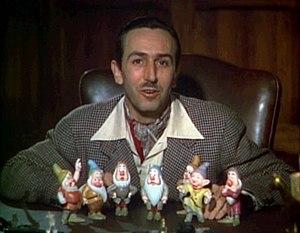
Walter Elias Disney dit Walt Disney [ˈwɔːlt ˈdɪzni] est un producteur, réalisateur, scénariste et animateur américain, né le 5 décembre 1901 à Chicago et mort le 15 décembre 1966 à Burbank. Il est l'un des pionniers de l'animation et est une icône du XXᵉ siècle.